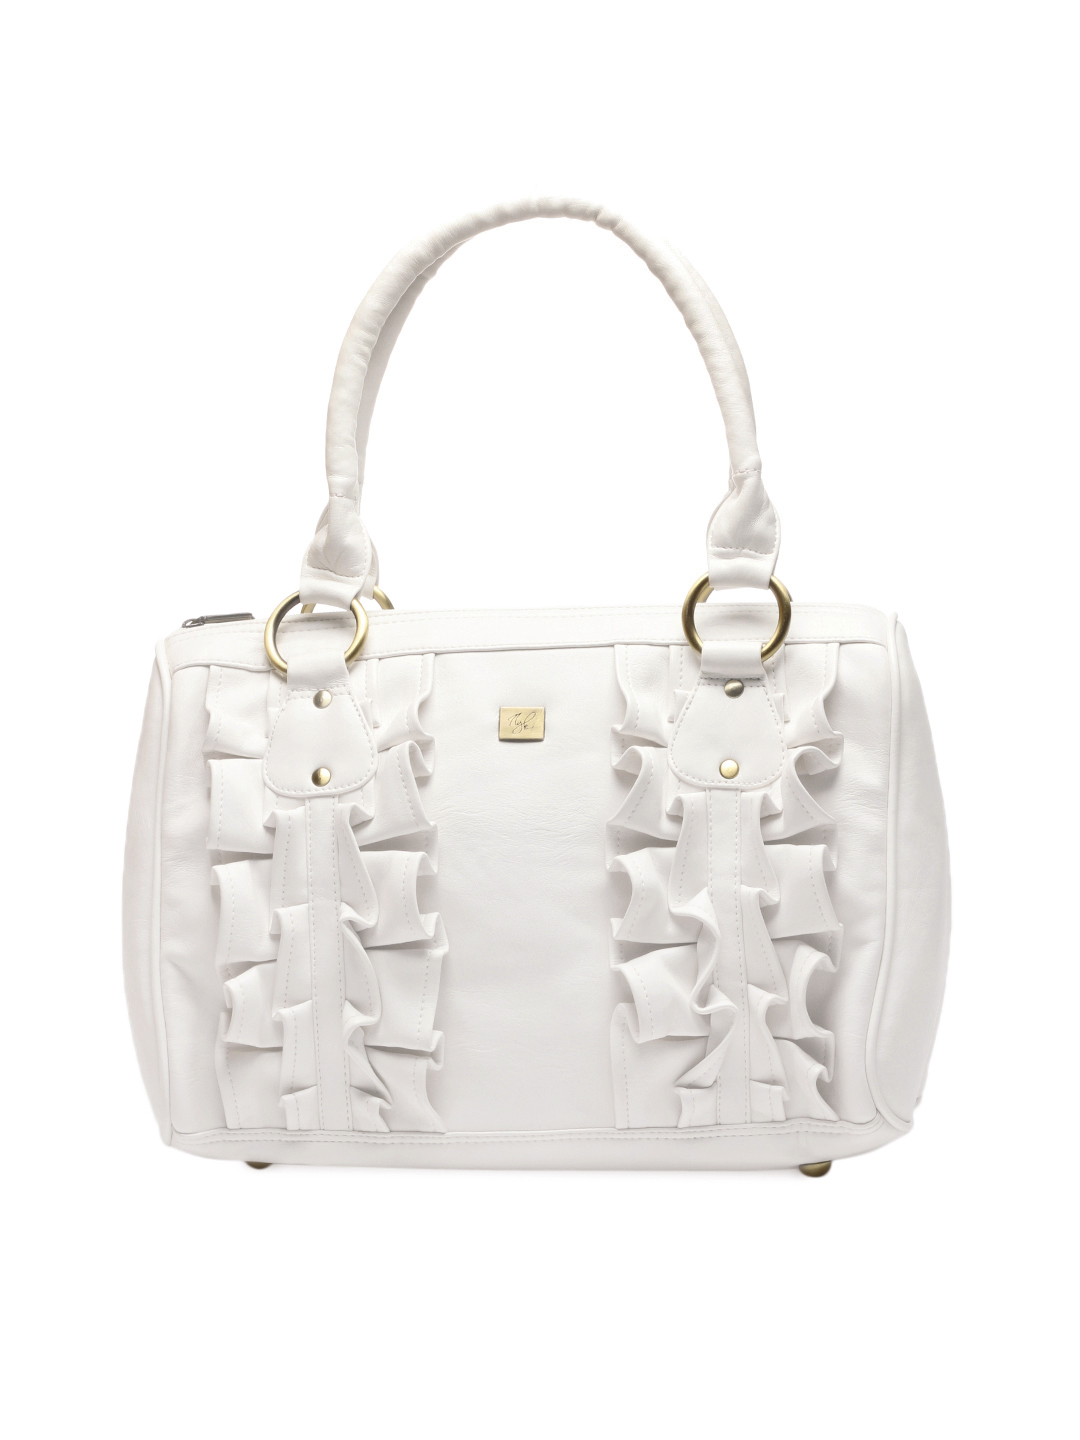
Nyk Women White Oliver Handbag
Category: Accessories / Bags / Handbags
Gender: Women
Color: White
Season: Summer 2016
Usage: Casual